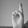
ASL letter: R